Helen Kirkpatrick

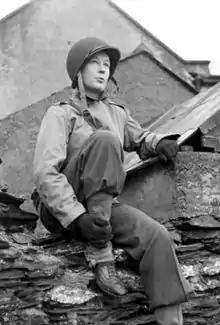
Kirkpatrick in 1944

Helen Kirkpatrick (October 18, 1909 – December 29, 1997) was an American war correspondent during the Second World War.